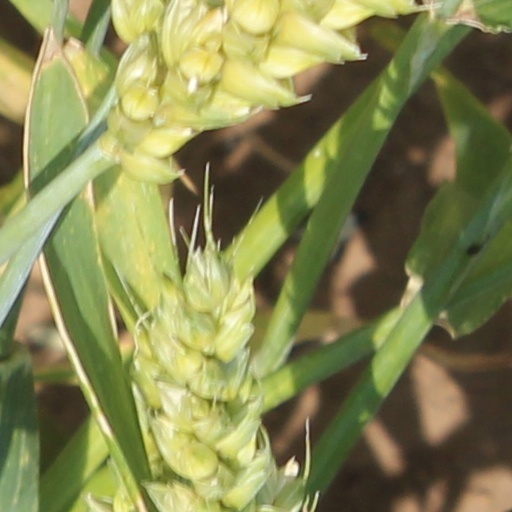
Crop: wheat